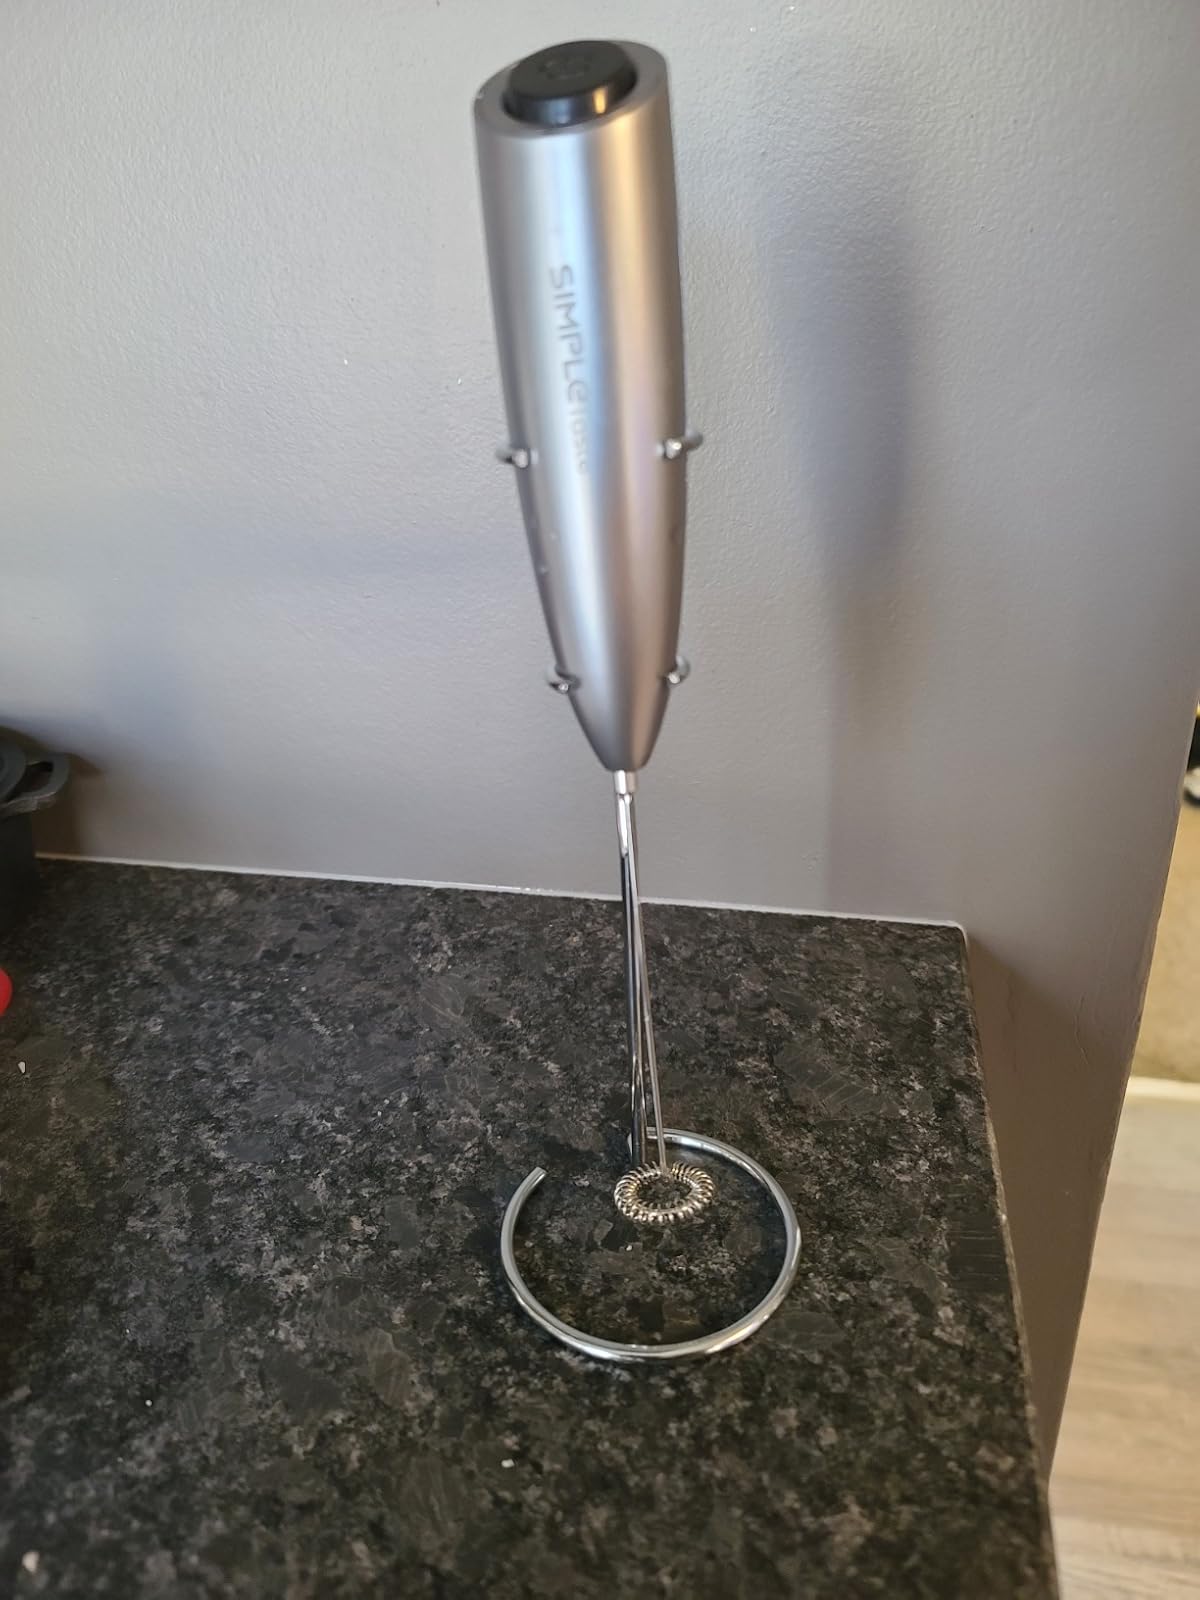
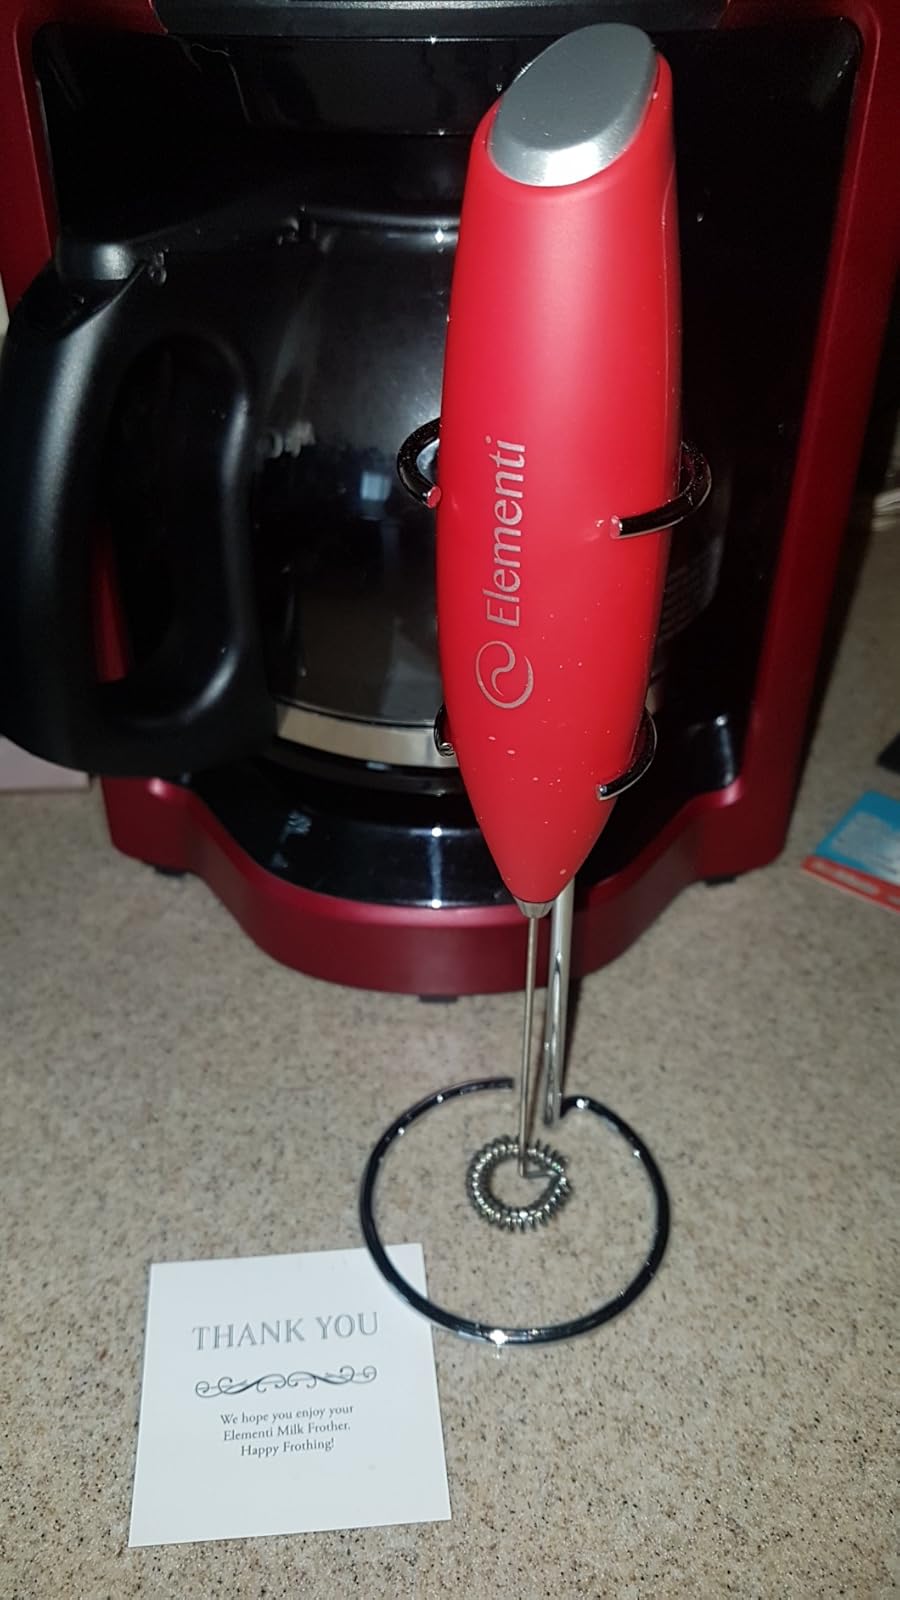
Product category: items_mixer
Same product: no